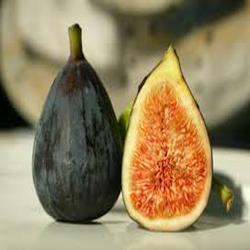
Label: Fig